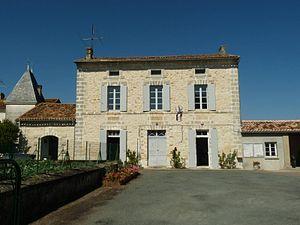
mairie des Graulges (24), France
Les Graulges est une ancienne commune française située dans le département de la Dordogne, en région Nouvelle-Aquitaine.